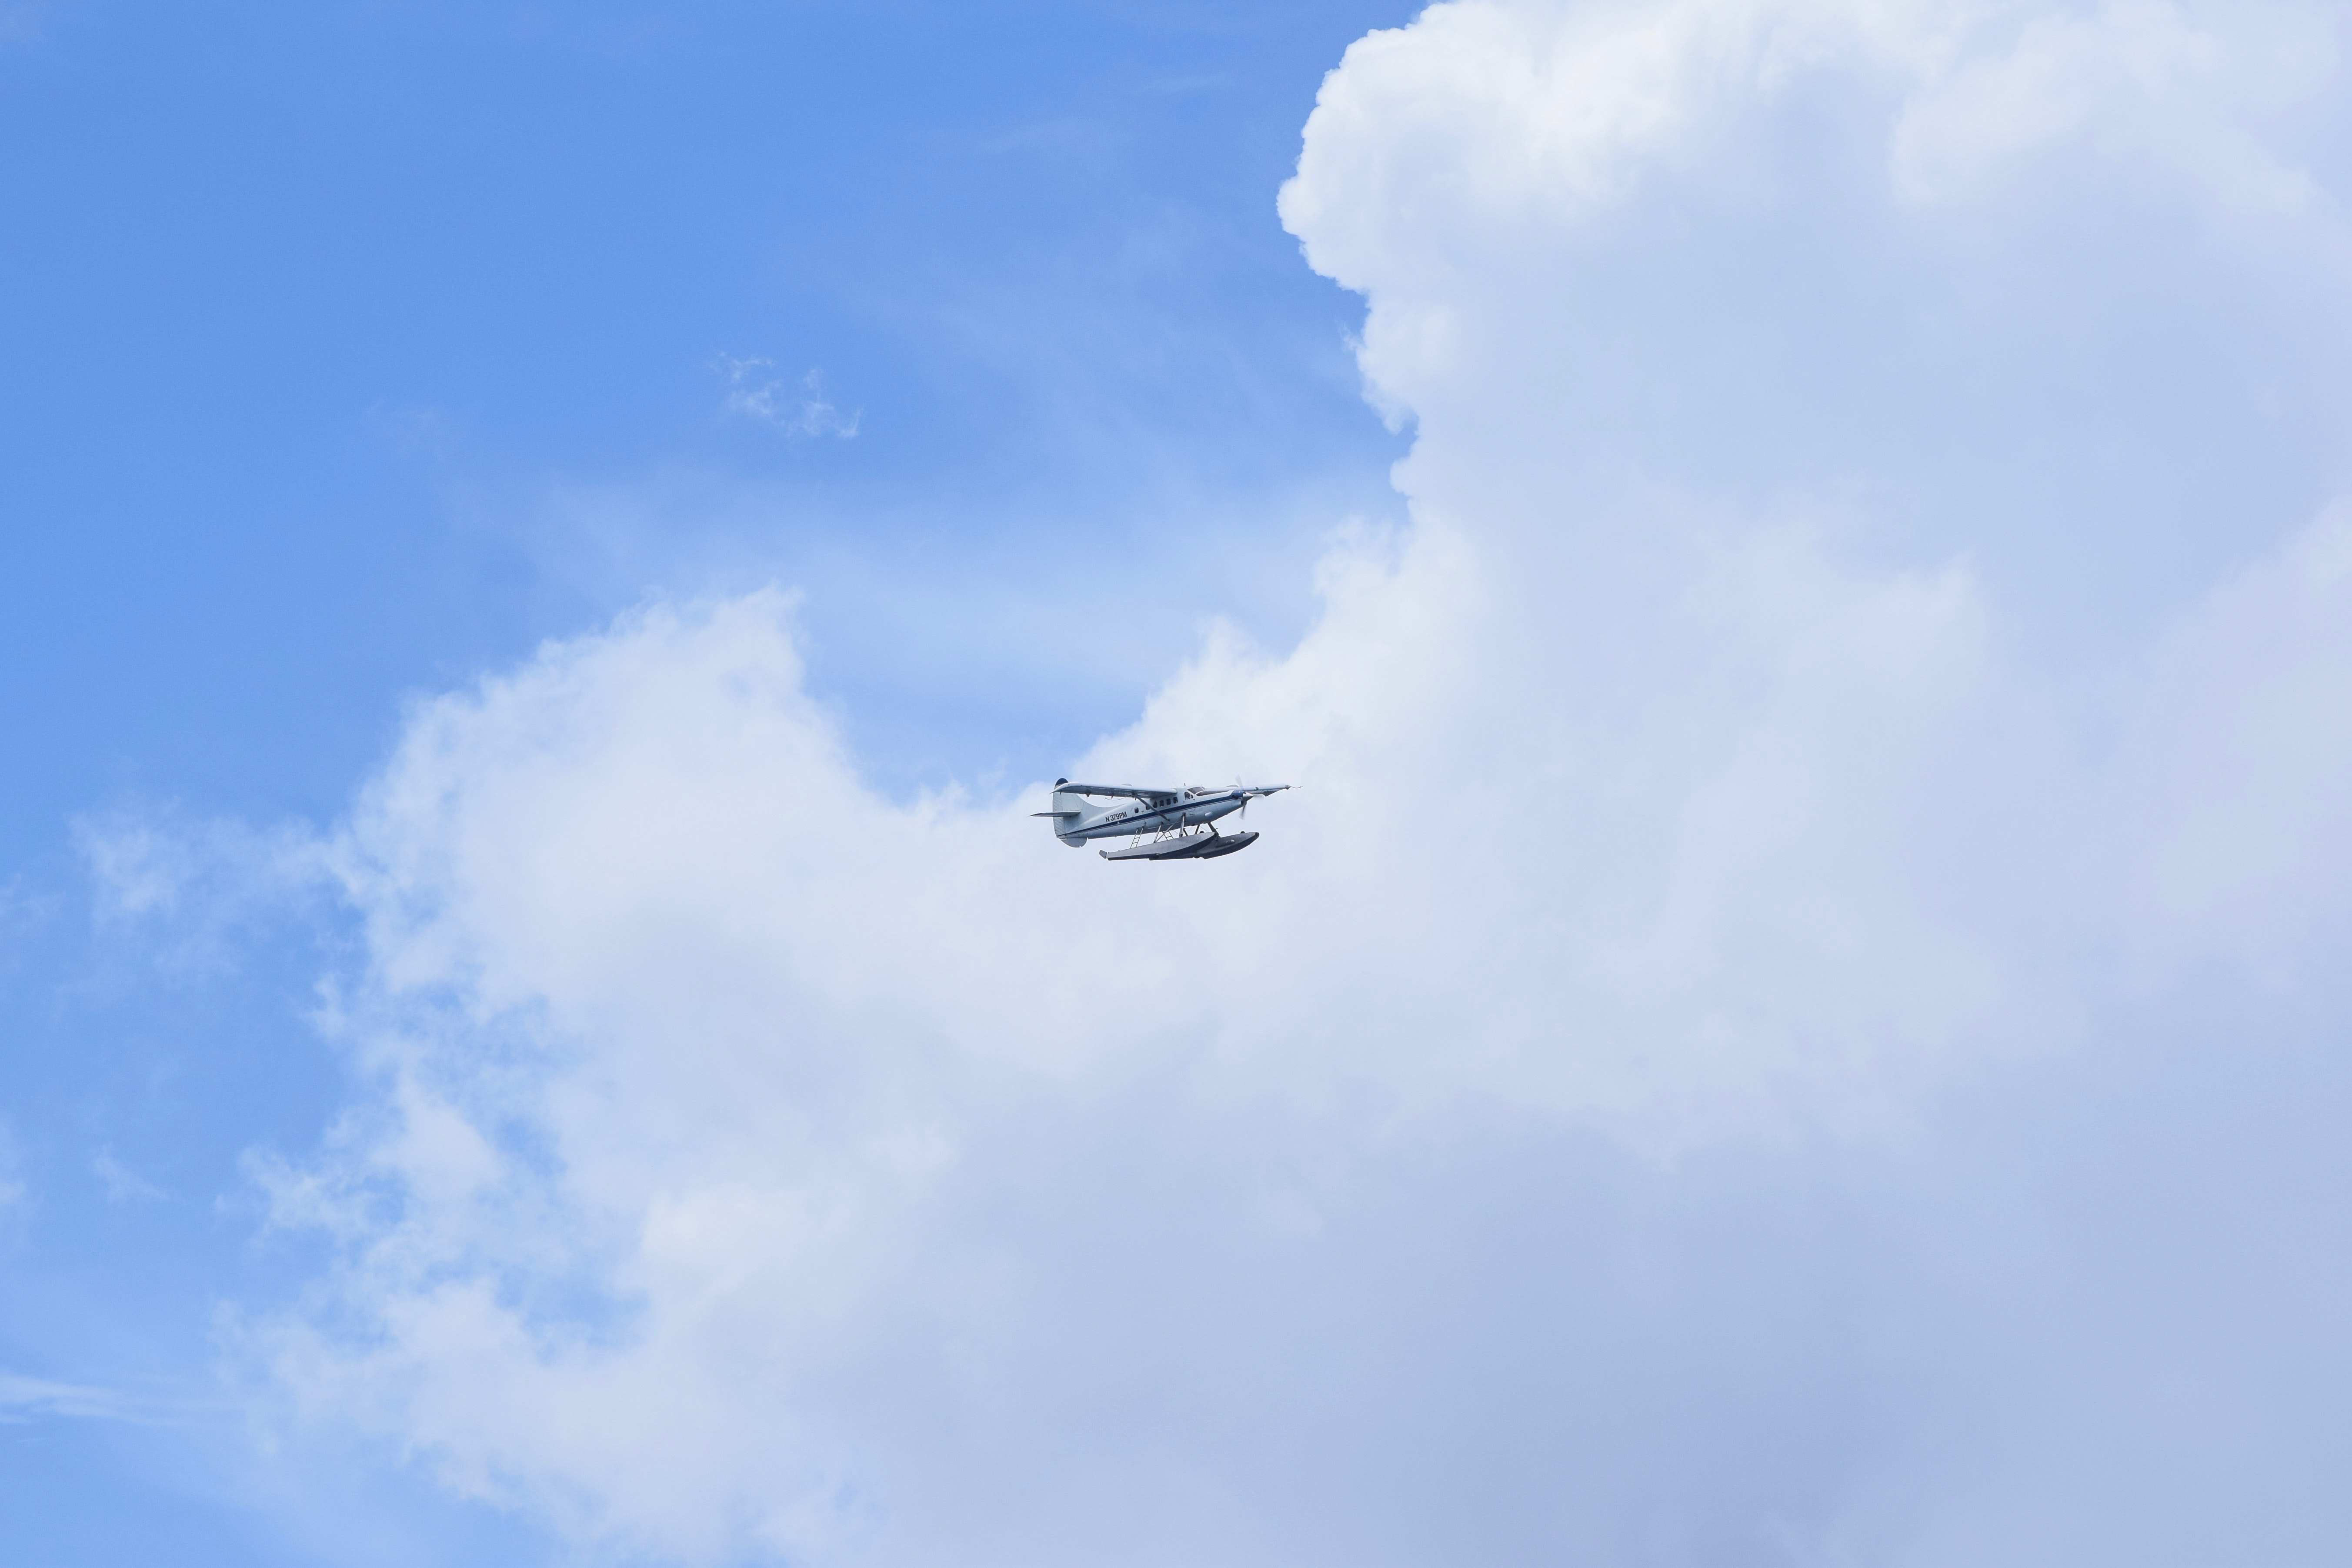
sky, cloud, airplane, blue, aircraft, vehicle, daytime, flight, aviation, rotorcraft, helicopter, meteorological phenomenon, air force, aerospace engineering, cumulus, general aviation, air show, wing